Describe the emotion expressed in this image:  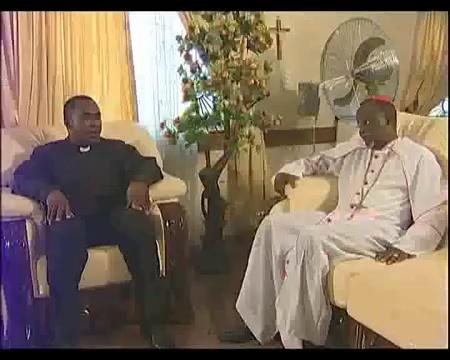
This person displays Suffering, valence and arousal with low intensity.